Chicago Daily News

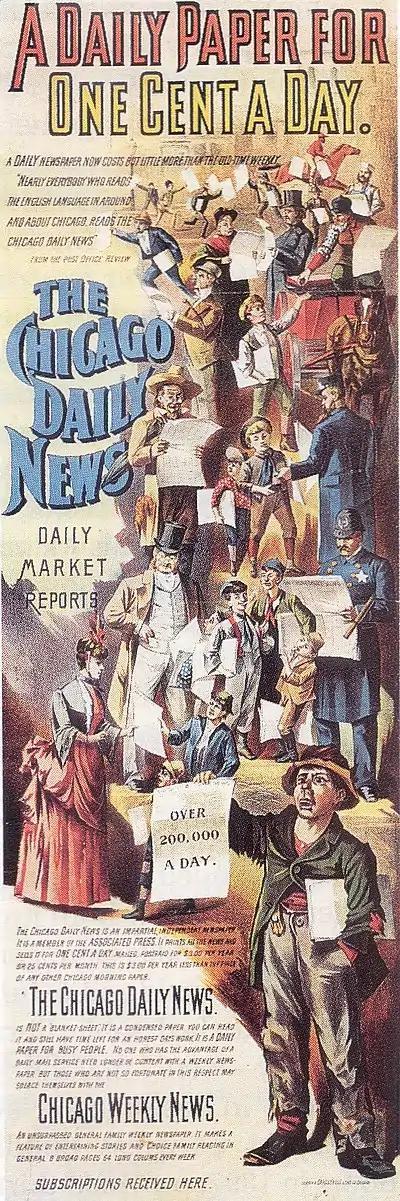
1901 adverting poster

The Chicago Daily News was an afternoon daily newspaper in the midwestern United States, published between 1875 and 1978 in Chicago, Illinois.